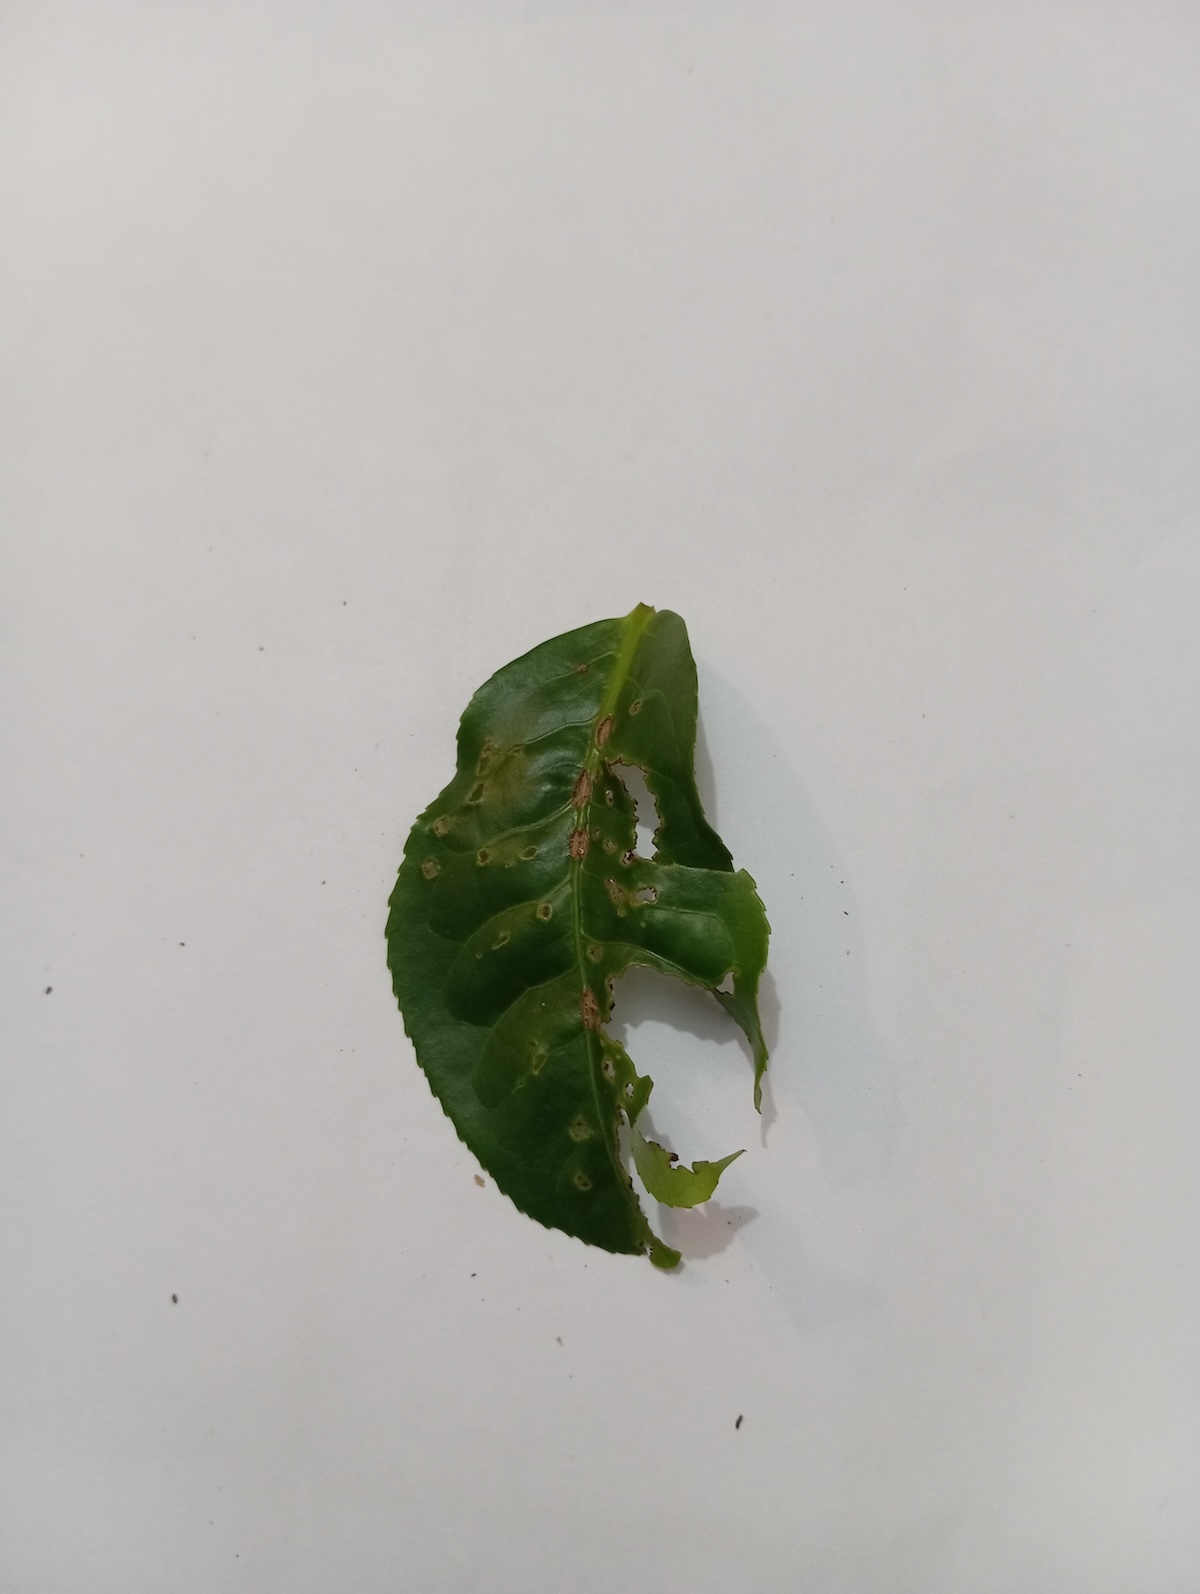
Label: Green mirid bug